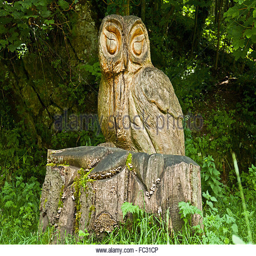
a large carved wooden owl sitting on a tree stump